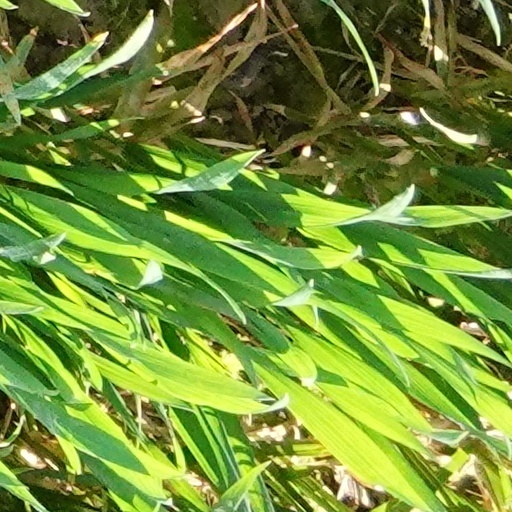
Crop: wheat